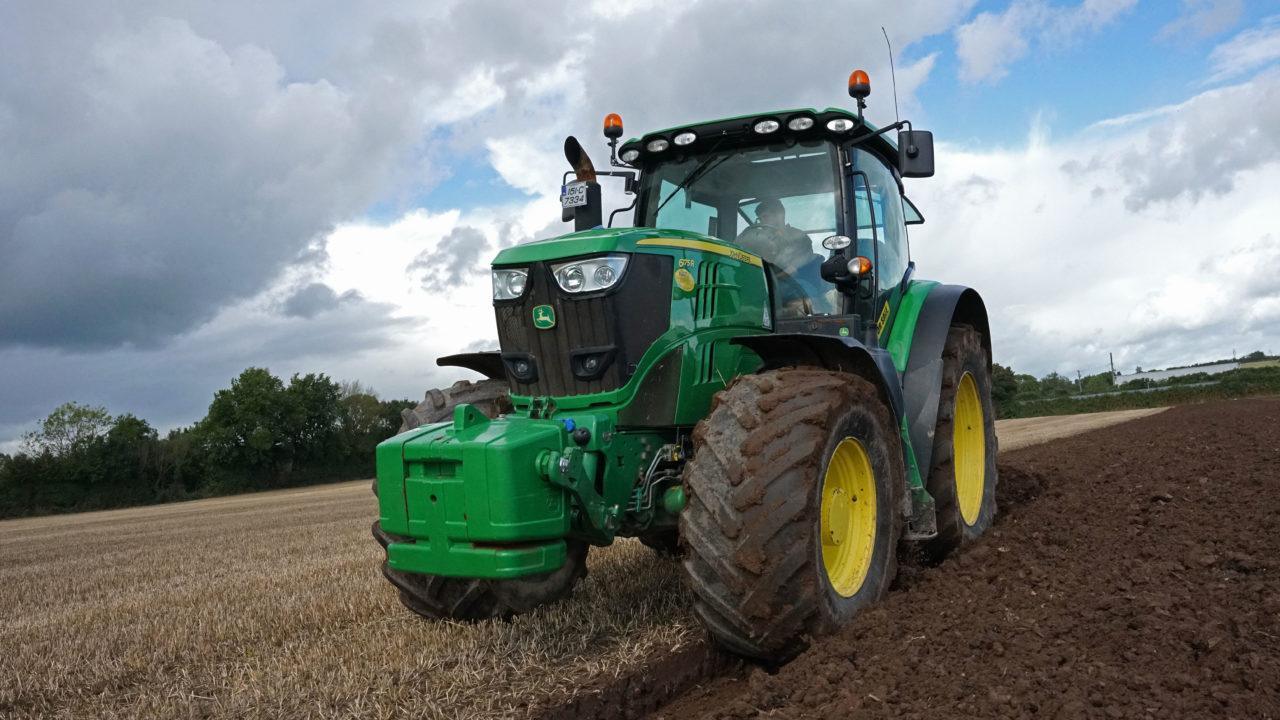
Chombo cha moto aina ya trekta chenye rangi mchanganyiko kijani pamoja na manjano, kilichopo katika eneo mfano wa shamba kilichofungwa mashine maalumu inayotumika kwa ajili ya kutifua udongo, ikiashiria kuwa ni mashine inayotumika kusaidia kwenye shughuli ya kilimo.